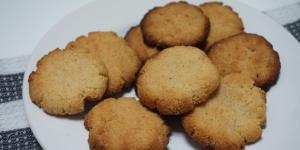
galletas keto